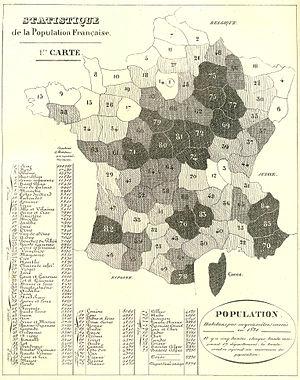
Statistique de la Population Francaise by Adolphe d'Angeville, 1836
Adolphe d'Angeville est un homme politique français né le 20 mai 1796 à Lompnes et décédé le 16 mai 1856 à Lompnes.